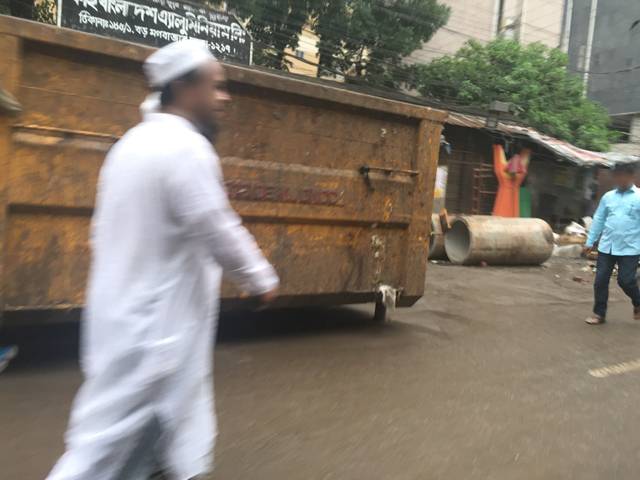
Region: Bangladesh
Coordinates: 23.749, 90.408